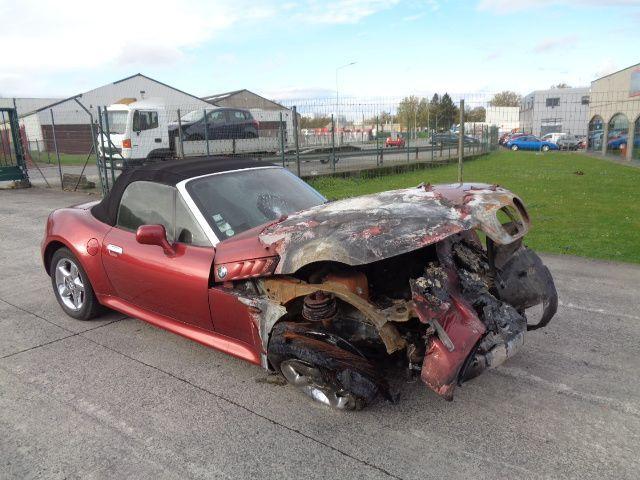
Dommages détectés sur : plaque d'immatriculation avant, pare-choc avant, feu avant droit, feu avant gauche, capot, pare-brise avant, aile avant droite, aile avant gauche, porte avant droite, porte avant gauche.
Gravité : majeur